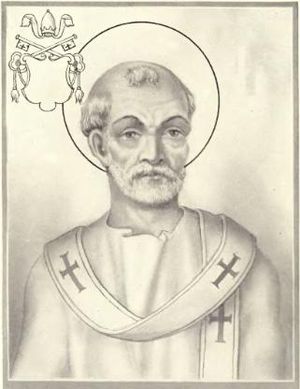
Pave Eusebius
Pave Eusebius 1. var pave i år 309 eller 310. Han blev valgt til pave 18. april og sad blot til 17. august samme år.